Korean reunification

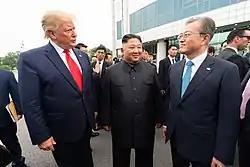
US President Donald Trump (left), North Korean Chairman Kim Jong Un (center), and South Korean President Moon Jae-in (right) in the demilitarized zone in 2019

The United States officially supports Korean reunification under a democratic government, but questions still remain as to the continued relevance of US military presence on the peninsula. Mike Mansfield proposed that Korea be neutralized under a great-power agreement, accompanied by the withdrawal of all foreign troops and the discontinuation of security treaties with the great power guarantors of the North and South.